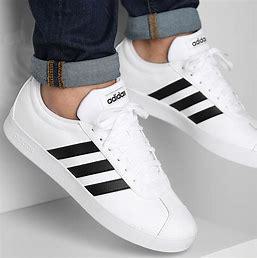
Brand: Adidas
Model: VL Court 2